Wells, Somerset

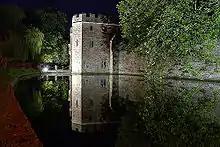
The Bishop's Palace gatehouse and drawbridge

Following construction of the A39/A371 bypass, the centre of the city has returned to being that of a quiet market town. It has all the modern conveniences plus shops, hotels and restaurants. Wells is a popular tourist destination, due to its historical sites, its proximity to Bath, Bristol, Stonehenge and Glastonbury and its closeness to the Somerset coast. Also nearby are Wookey Hole Caves, the Mendip Hills and the Somerset Levels. Somerset cheese, including Cheddar, is made locally. Wells is part of the Wells and Shepton Mallet travel to work area which also includes Glastonbury, Cheddar and surrounding areas.